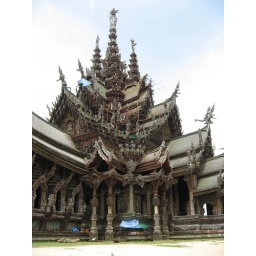
Too bad that this world biggest wooden castle will be under construction most of the time